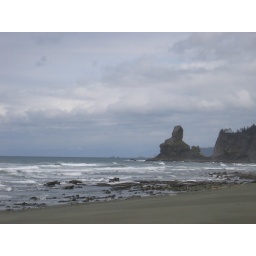
Shi Shi Beach. I think that rock looks like a house precariously perched above the ocean.